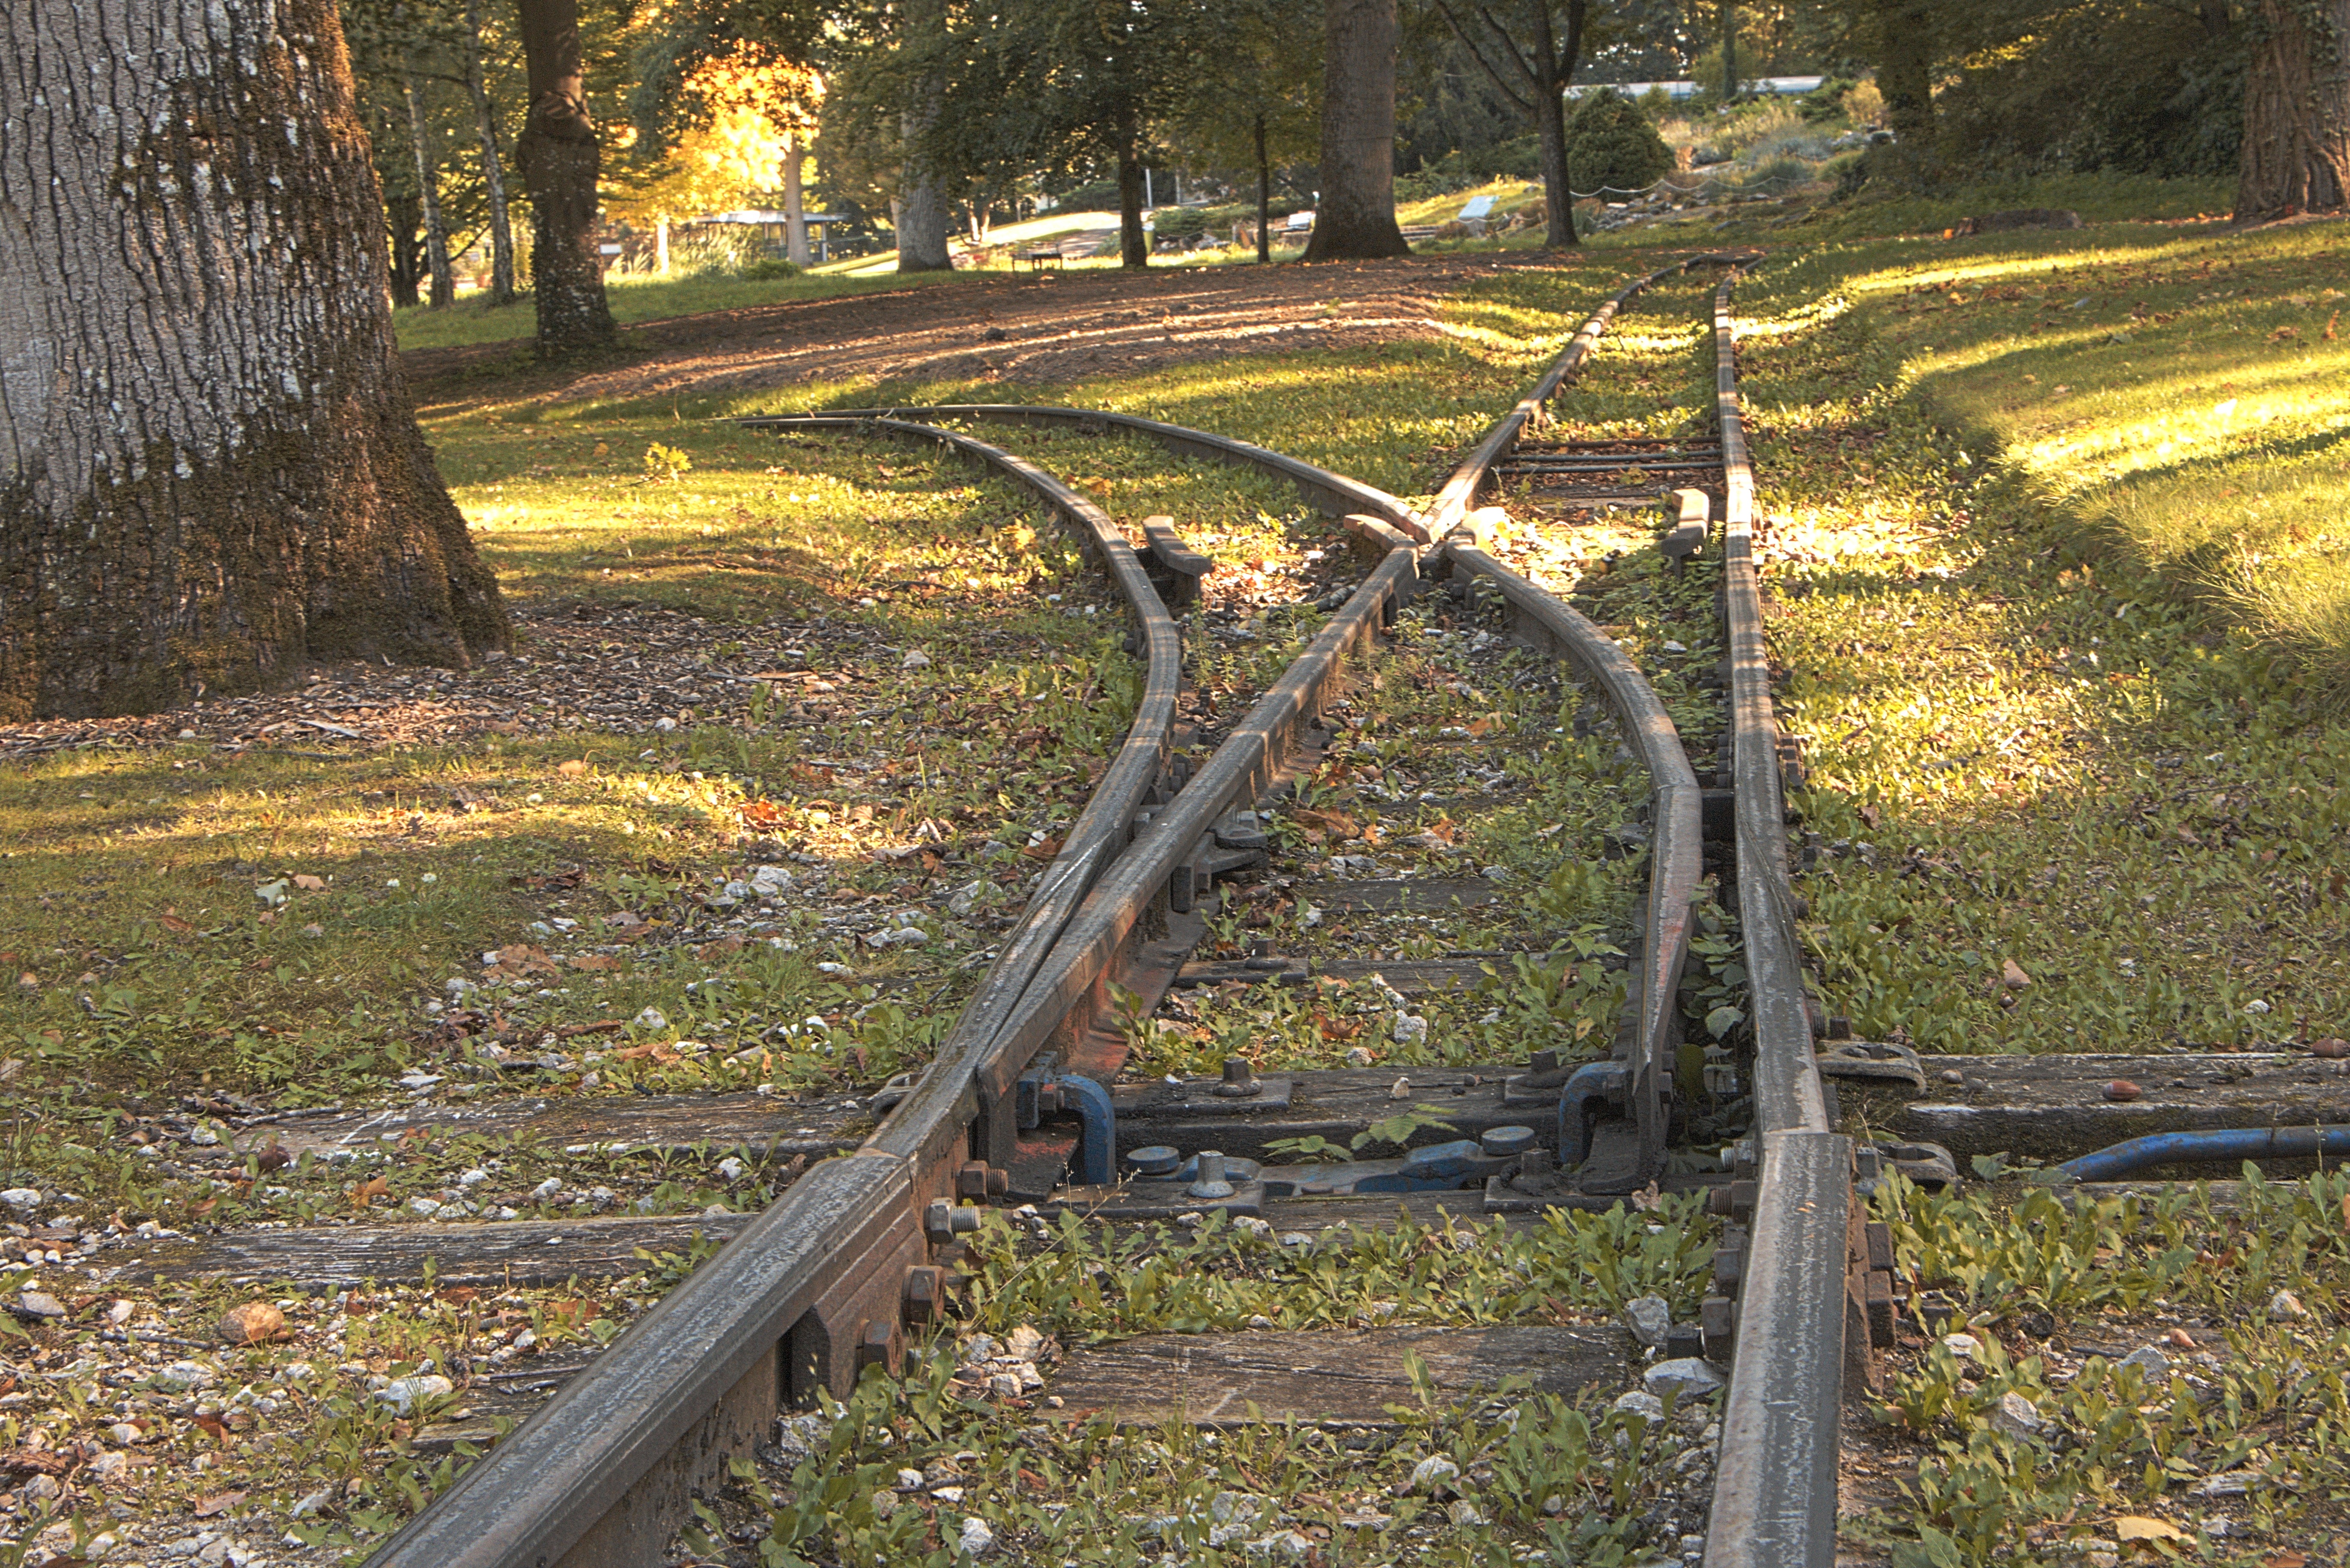
tree, forest, track, railway, trail, fall, parking, travel, transportation, transport, vehicle, autumn, waterway, switch, tracks, rails, woodland, rail transport, railway track, rolling stock